Caucasian Albanian script

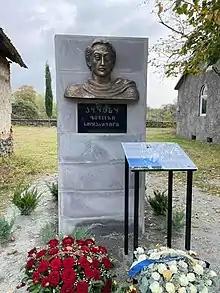
Bust of Zinobi Silikashvili in Zinobiani with Caucasian Albanian inscriptions on it. Text reads (Zinobi).

The Udi language, spoken by some 8,000 people, mostly in the Republic of Azerbaijan but also in Georgia and Armenia, is considered to be the last direct continuator of the Caucasian Albanian language.